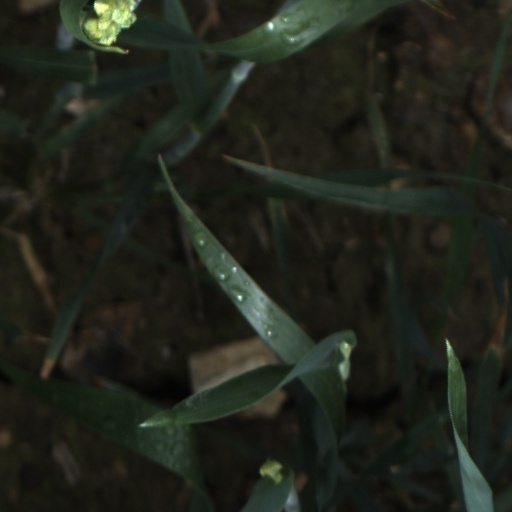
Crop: wheat